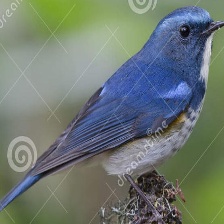
Species: HIMALAYAN BLUETAIL
Scientific name: TARSIGER RUFILATUS